Kasaoka Station

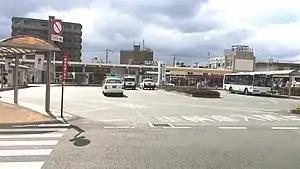
Kasaoka Station in February 2019

is a passenger railway station located in the city of Kasaoka, Okayama, Japan. It is operated by the West Japan Railway Company (JR West).